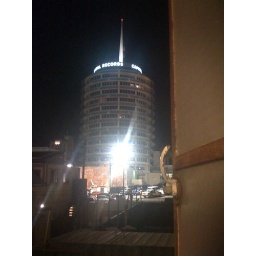
...came in through the bathroom window